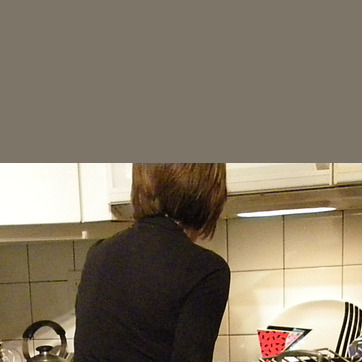
Material: hair